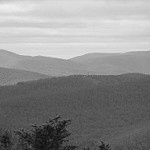
Label: B & W